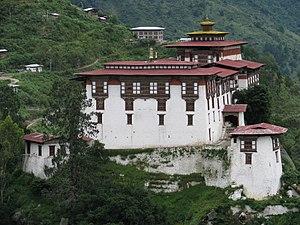
Le dzong du Bhoutan est un monastère-forteresse bouddhiste caractéristique du Bhoutan.